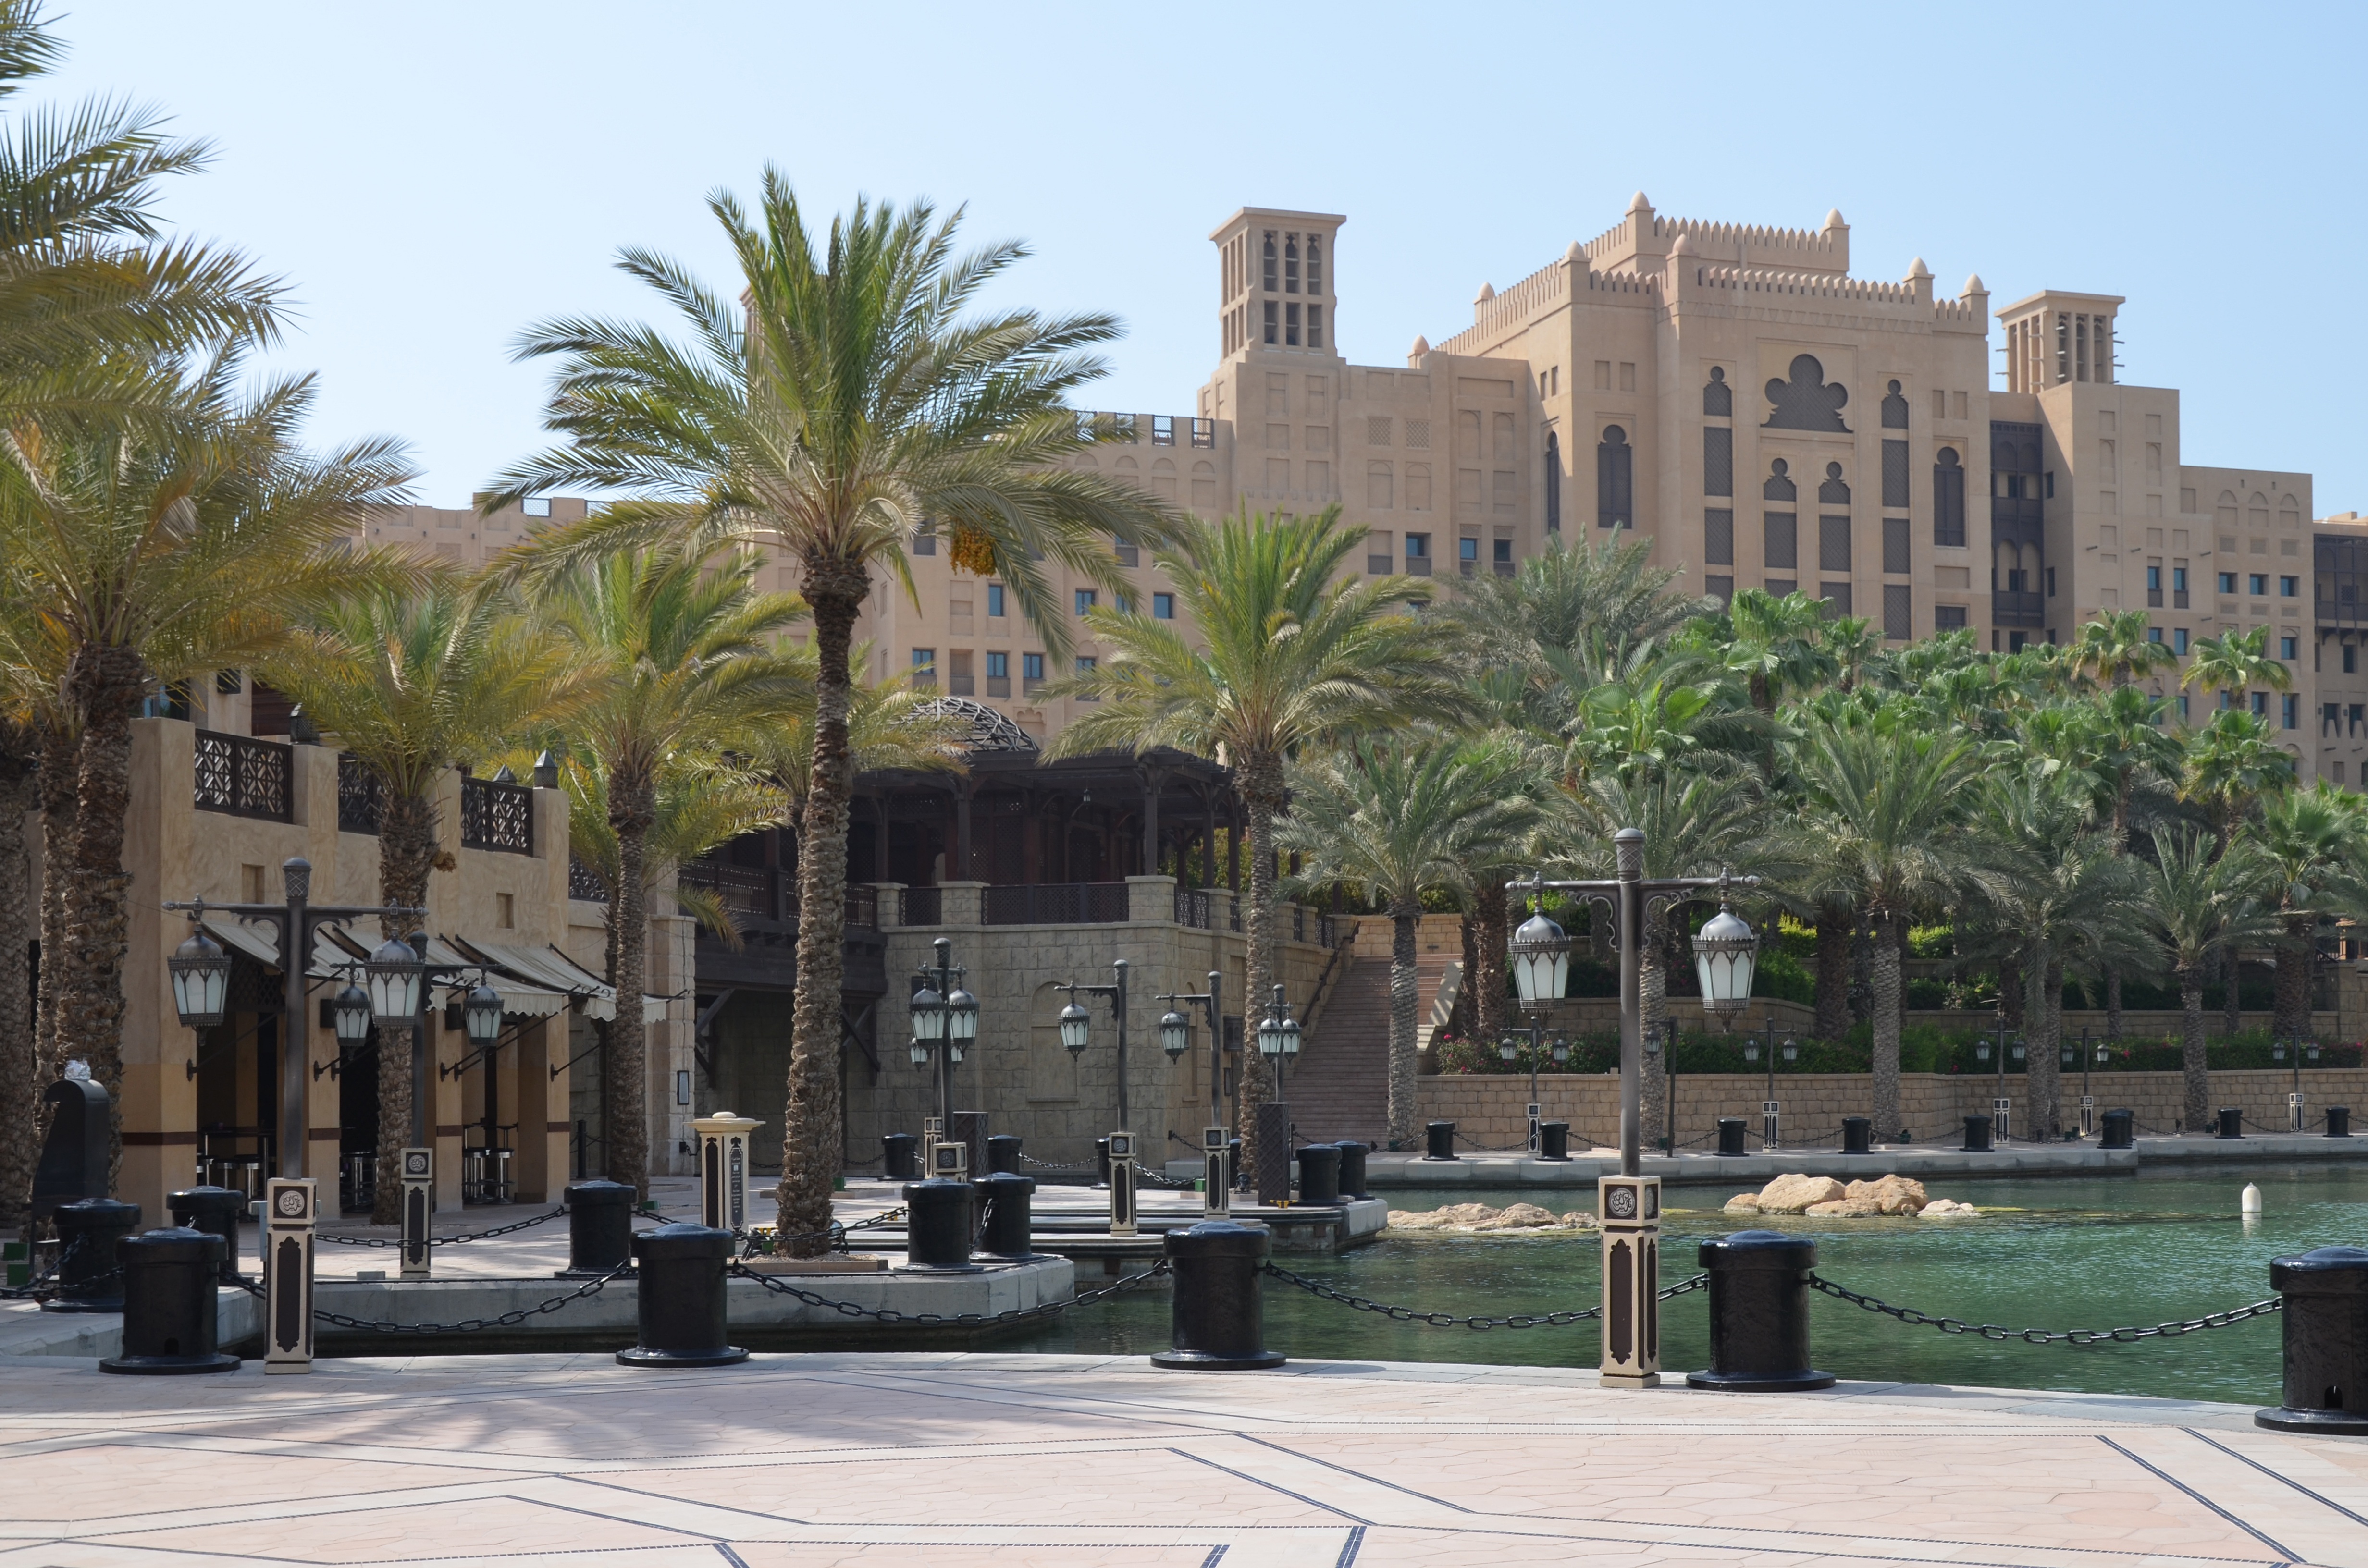
architecture, sun, town, building, city, downtown, vacation, plaza, dubai, holiday, landmark, apartment, town square, estate, palm trees, condominium, neighbourhood, u a e, residential area, human settlement, arecales